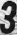
Number: 3